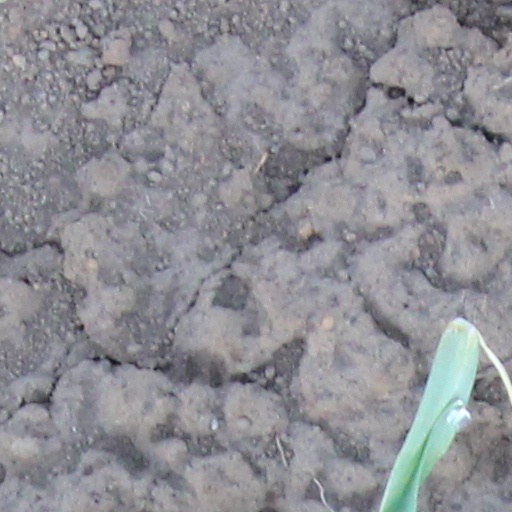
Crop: wheat